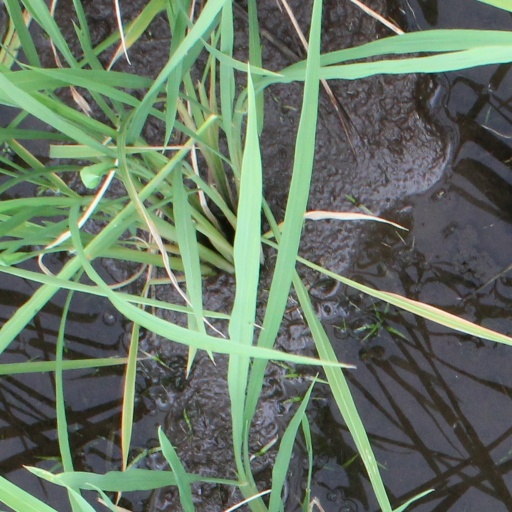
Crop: rice